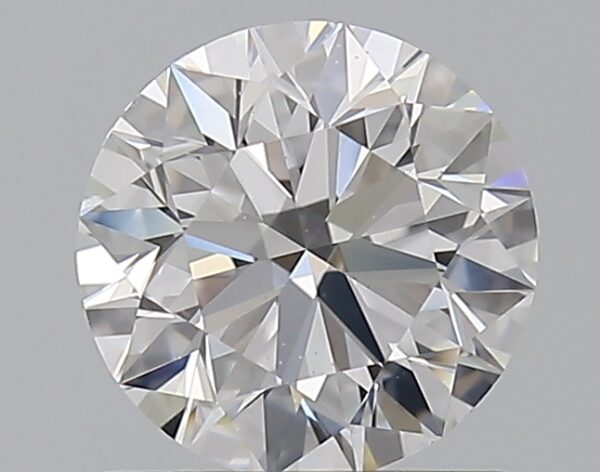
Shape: round
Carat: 0.9
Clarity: VS2
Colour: D
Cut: EX
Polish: EX
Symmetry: EX
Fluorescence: F
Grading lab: GIA
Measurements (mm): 6.1 x 6.14 x 3.84